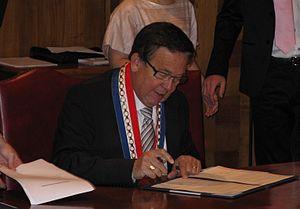
Mayenne est une commune de l'Ouest de la France, située à 250 km à l'ouest de Paris. C'est l'une des deux sous-préfectures du département de la Mayenne dans la région des Pays de la Loire.